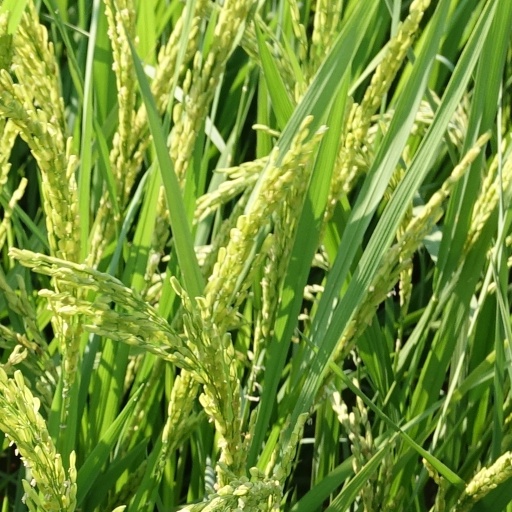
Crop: rice